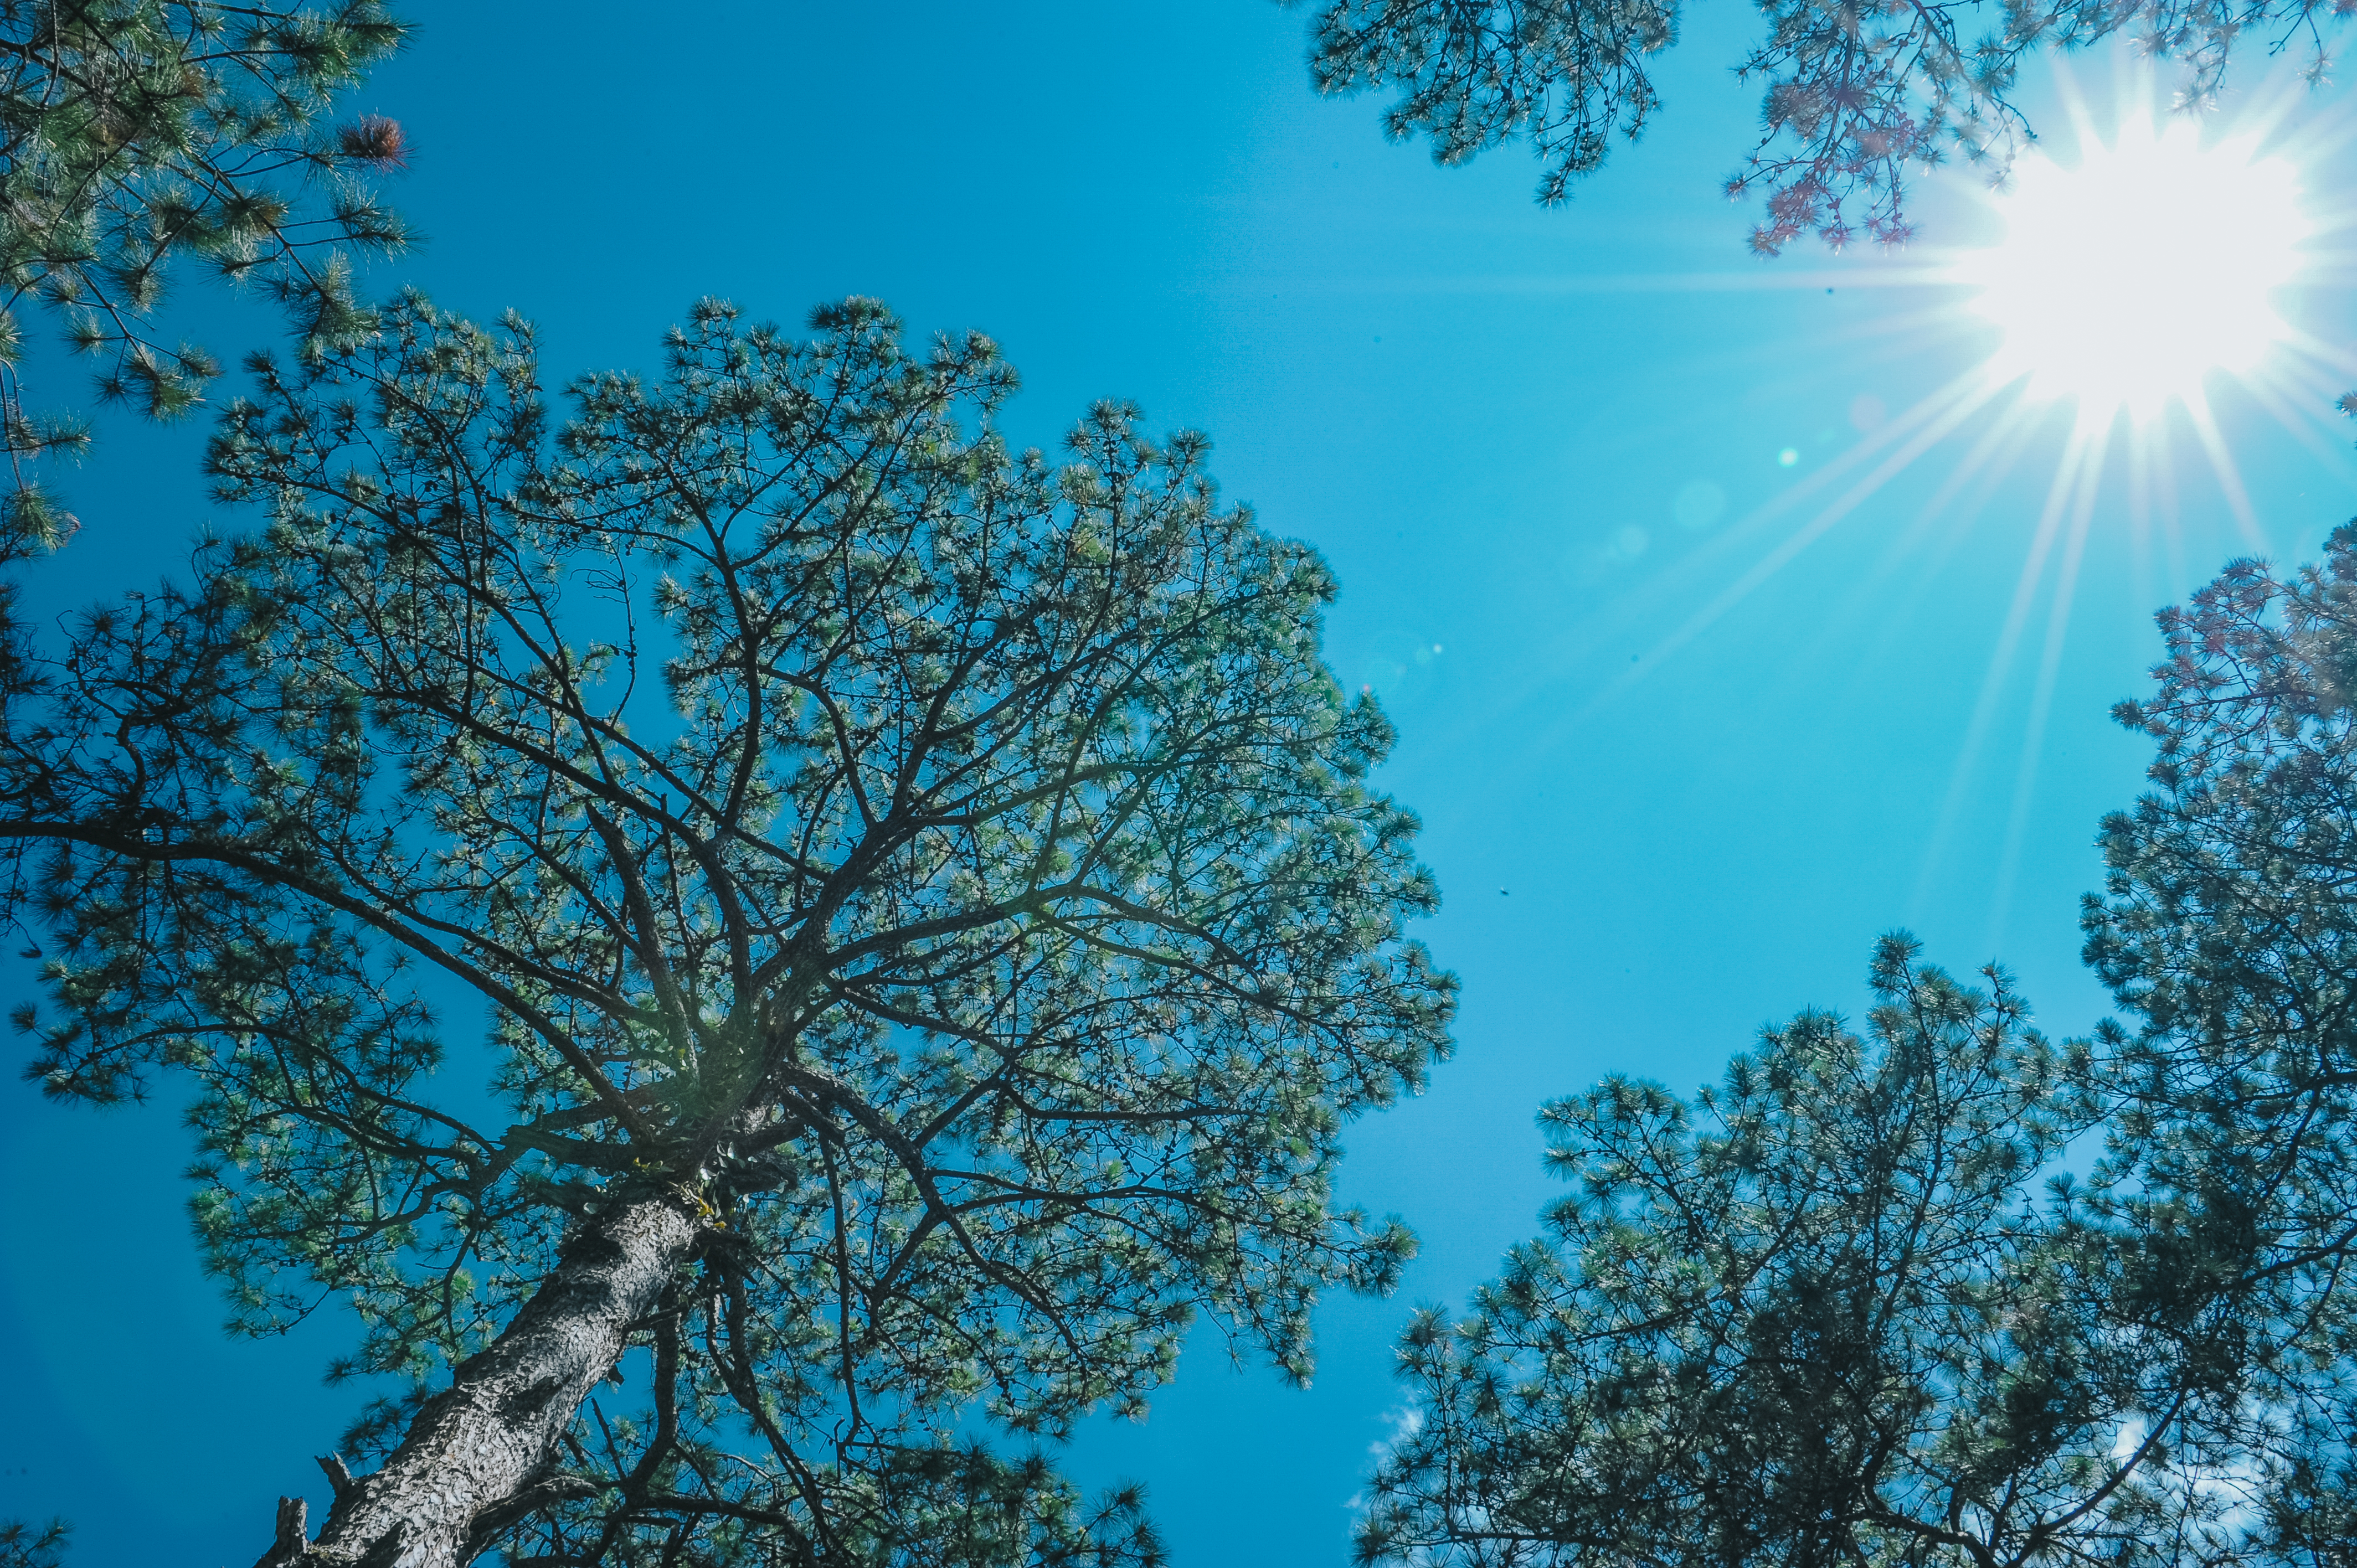
nature, plant, tree, sky, blue, branch, daytime, woody plant, vegetation, leaf, ecosystem, atmosphere of earth, sunlight, atmosphere, computer wallpaper, biome, forest